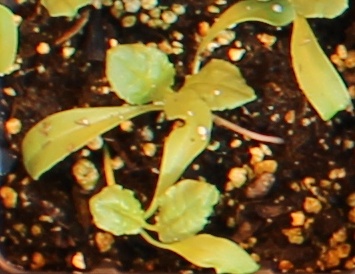
Label: Sugar beet